County Borough of Southend on Sea

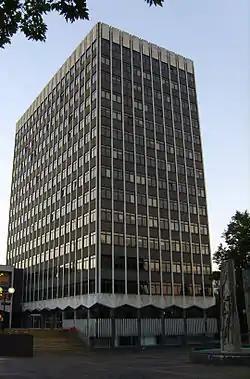
Southend Civic Centre

The parish of Southchurch was absorbed by the borough of Southend-on-Sea on 1 November 1897. In 1913 the borough was expanded by gaining the former area of Leigh-on-Sea Urban District, consisting of the parish of Leigh (1527 acres) and part of the parish of Eastwood (383 acres) from Rochford Rural District. The civil parishes within the borough were combined to form a single parish of Southend-on Sea.